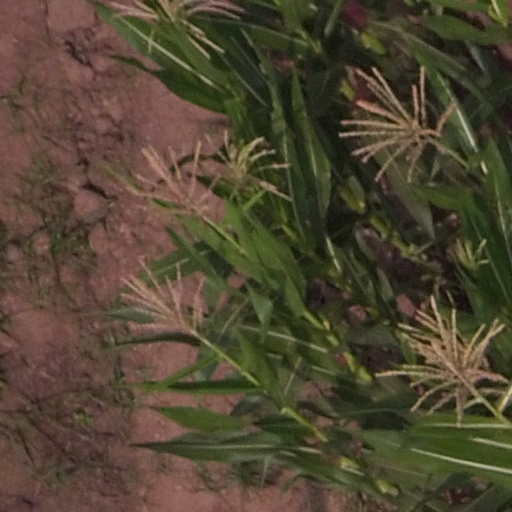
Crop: maize; corn